Falling leaf

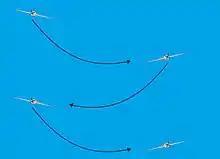
Diagram of a falling leaf maneuver

A falling leaf (also called a rudder stall or oscillation stall) is a maneuver in which an aircraft performs a wings-level stall (the airplane stops flying and starts falling) which begins to induce a spin. This spin is countered with the rudder, which begins a spin in the opposite direction that must be countered with rudder, and the process is repeated as many times as the pilot determines. During the maneuver, the plane resembles a leaf falling from the sky; first slipping to one side, stopping, and then slipping to the other direction; continuing a side-to-side motion as it drifts toward the ground.